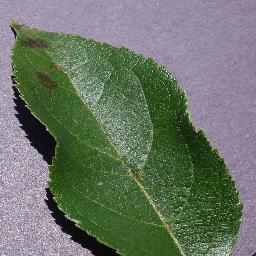
Label: Apple___Apple_scab